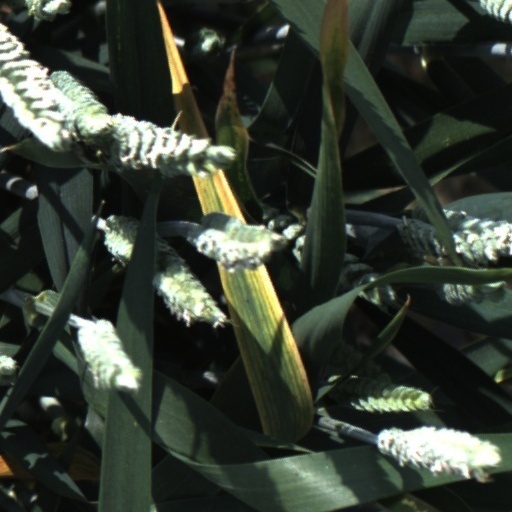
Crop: wheat